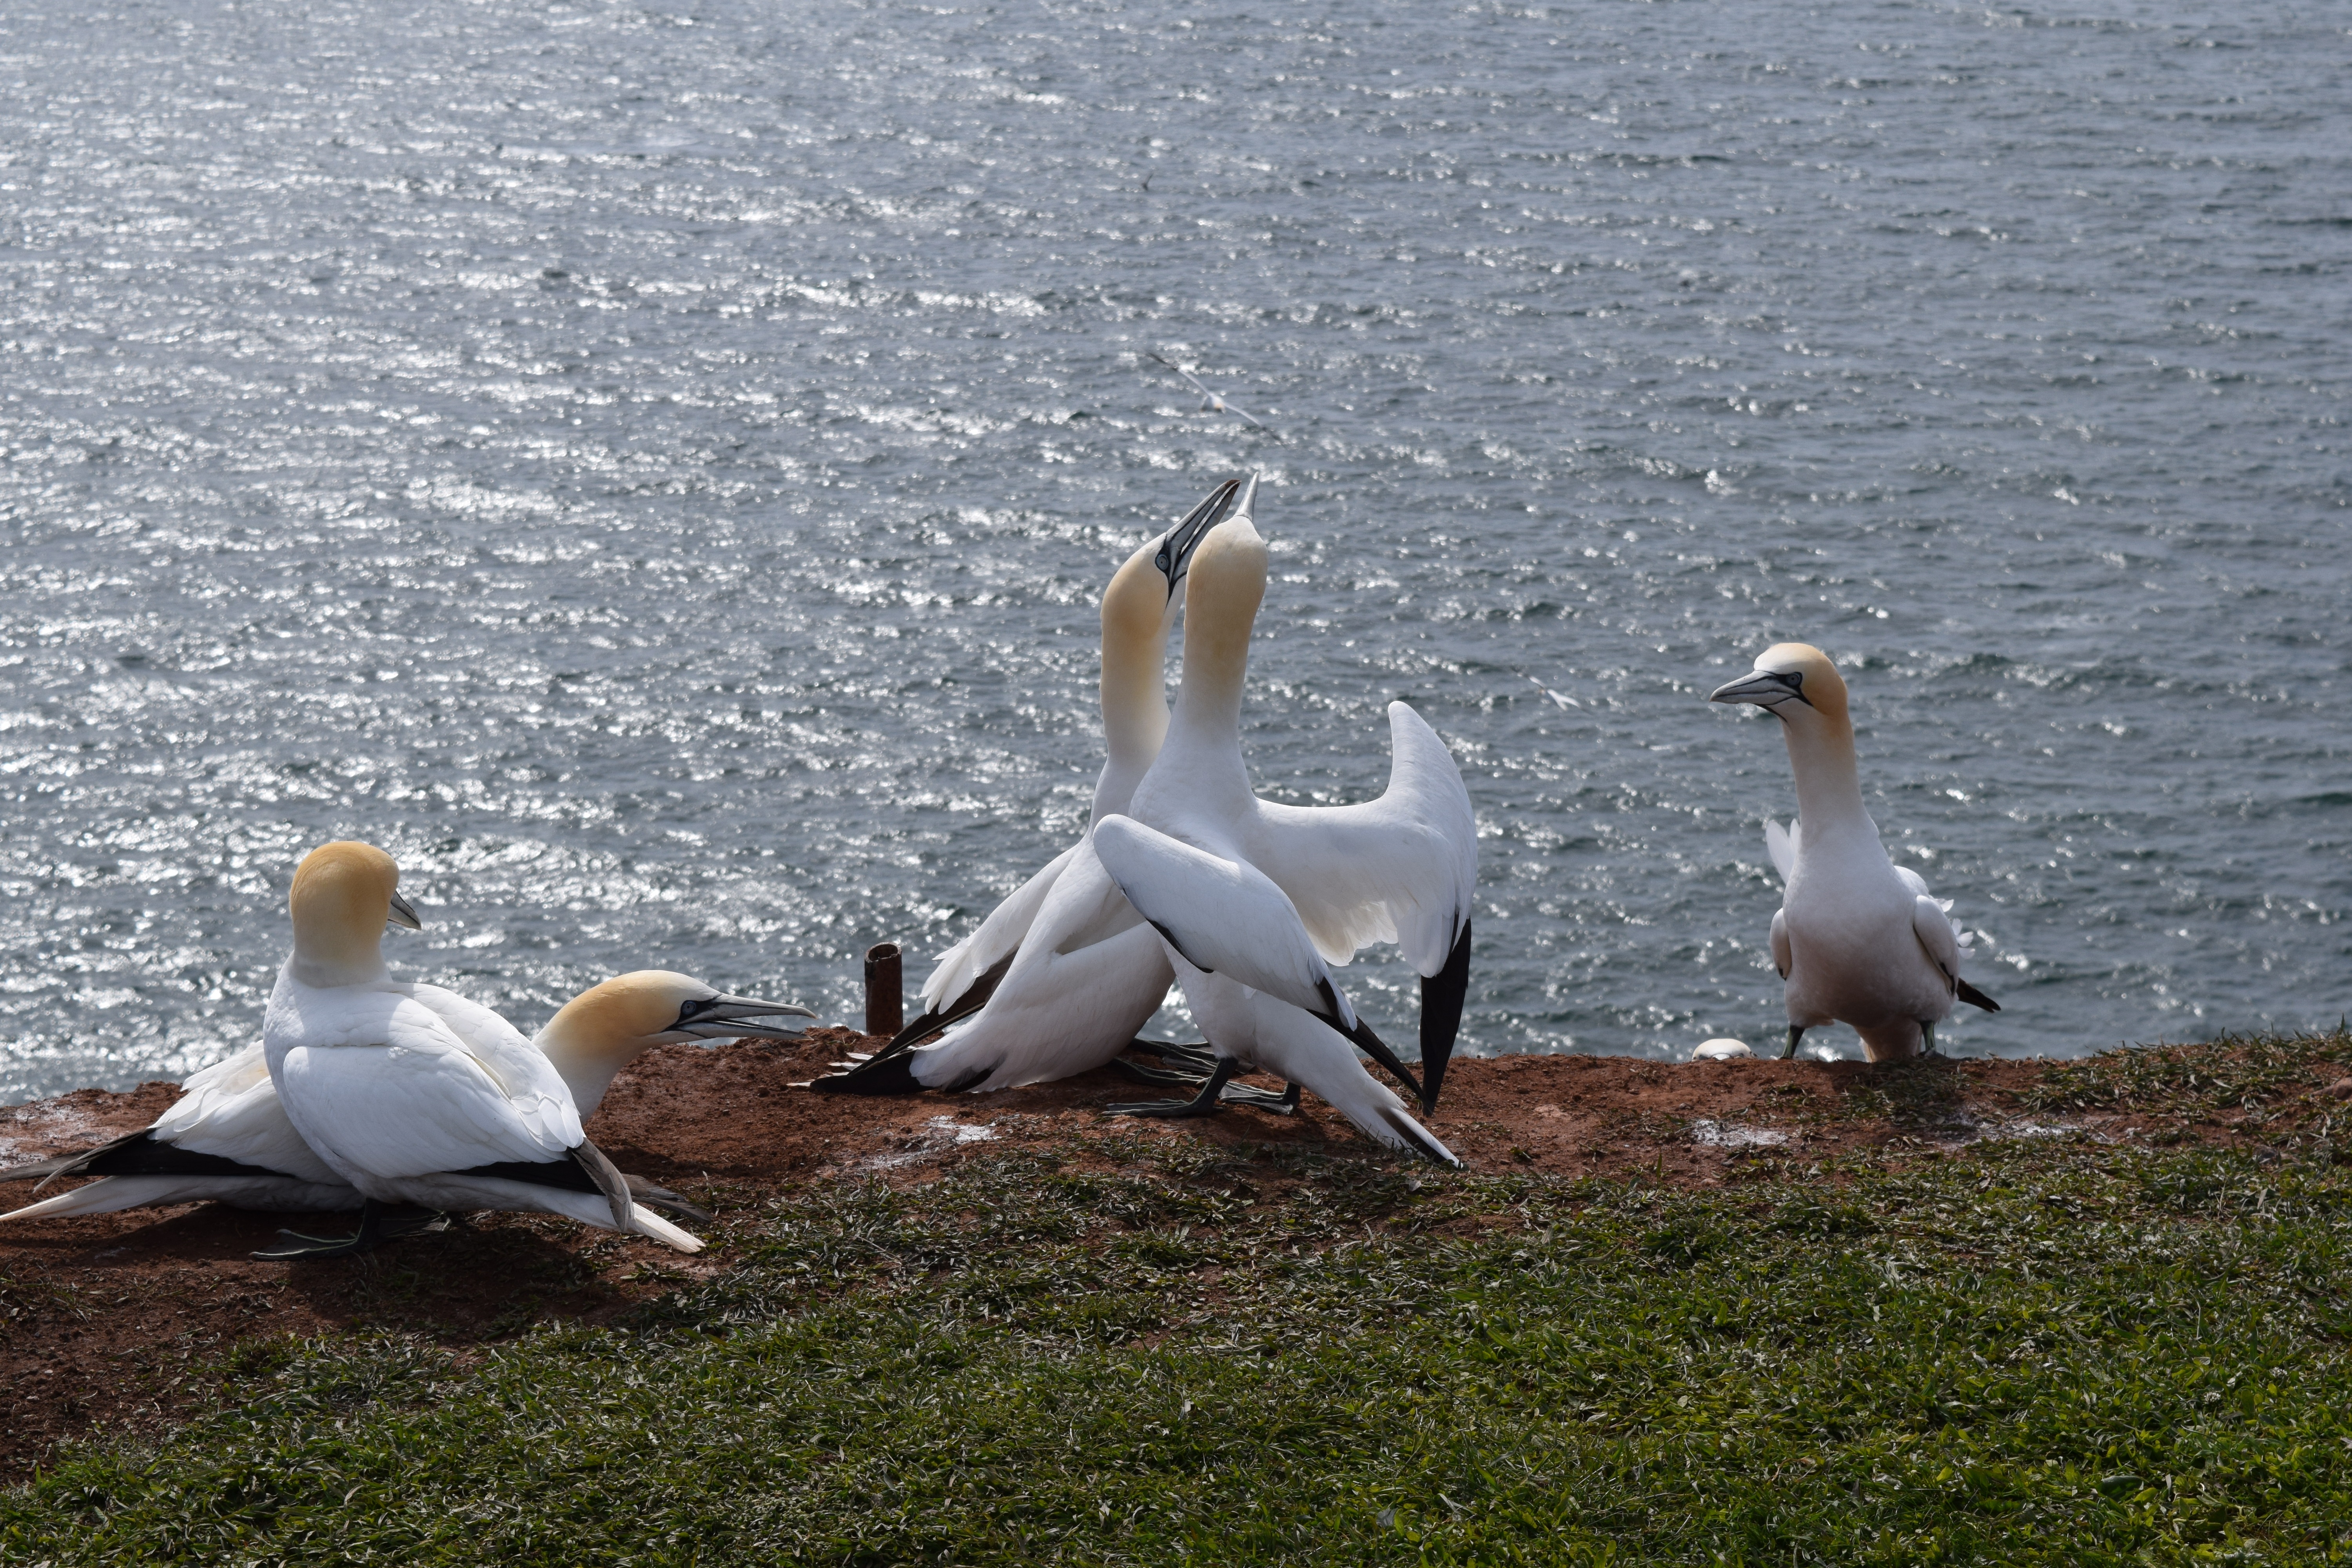
sea, bird, pelican, seabird, wildlife, gull, fauna, vertebrate, albatross, water bird, north sea, helgoland, sea island, northern gannet, charadriiformes, suliformes